Fathers and Daughters

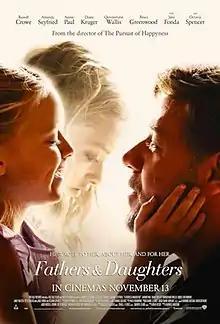
Theatrical release poster

Fathers and Daughters is a 2015 drama film directed by Gabriele Muccino, written by Brad Desch, and starring Russell Crowe, Amanda Seyfried, and Kylie Rogers. The film received mostly negative reviews from critics. It grossed over $5.1 million against a $22.4 million production budget.